Neustadt/Weinstrasse Railway Museum

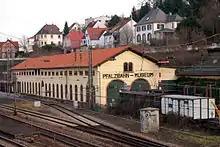
The locomotive shed of the railway museum

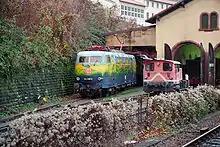
Locomotives in the Museum, seen from the steps of the footbridge in Neustadt/Weinstraße station

The Neustadt/Weinstrasse Railway Museum ("Eisenbahnmuseum Neustadt/Weinstraße") is one of the two railway museums run by the German Railway History Company, ("Deutsche Gesellschaft für Eisenbahngeschichte") or DGEG. It is located in the station at Neustadt an der Weinstraße. The other one is the Bochum Dahlhausen Railway Museum.